Gary Gold

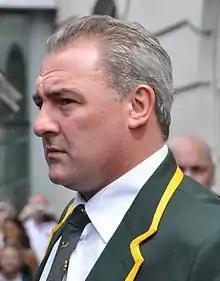

Gary Gold (born 6 July 1967) is a South African rugby union coach who has coached at various levels of the game in England, Japan and South Africa. He was until December 2022 the head coach of the United States.